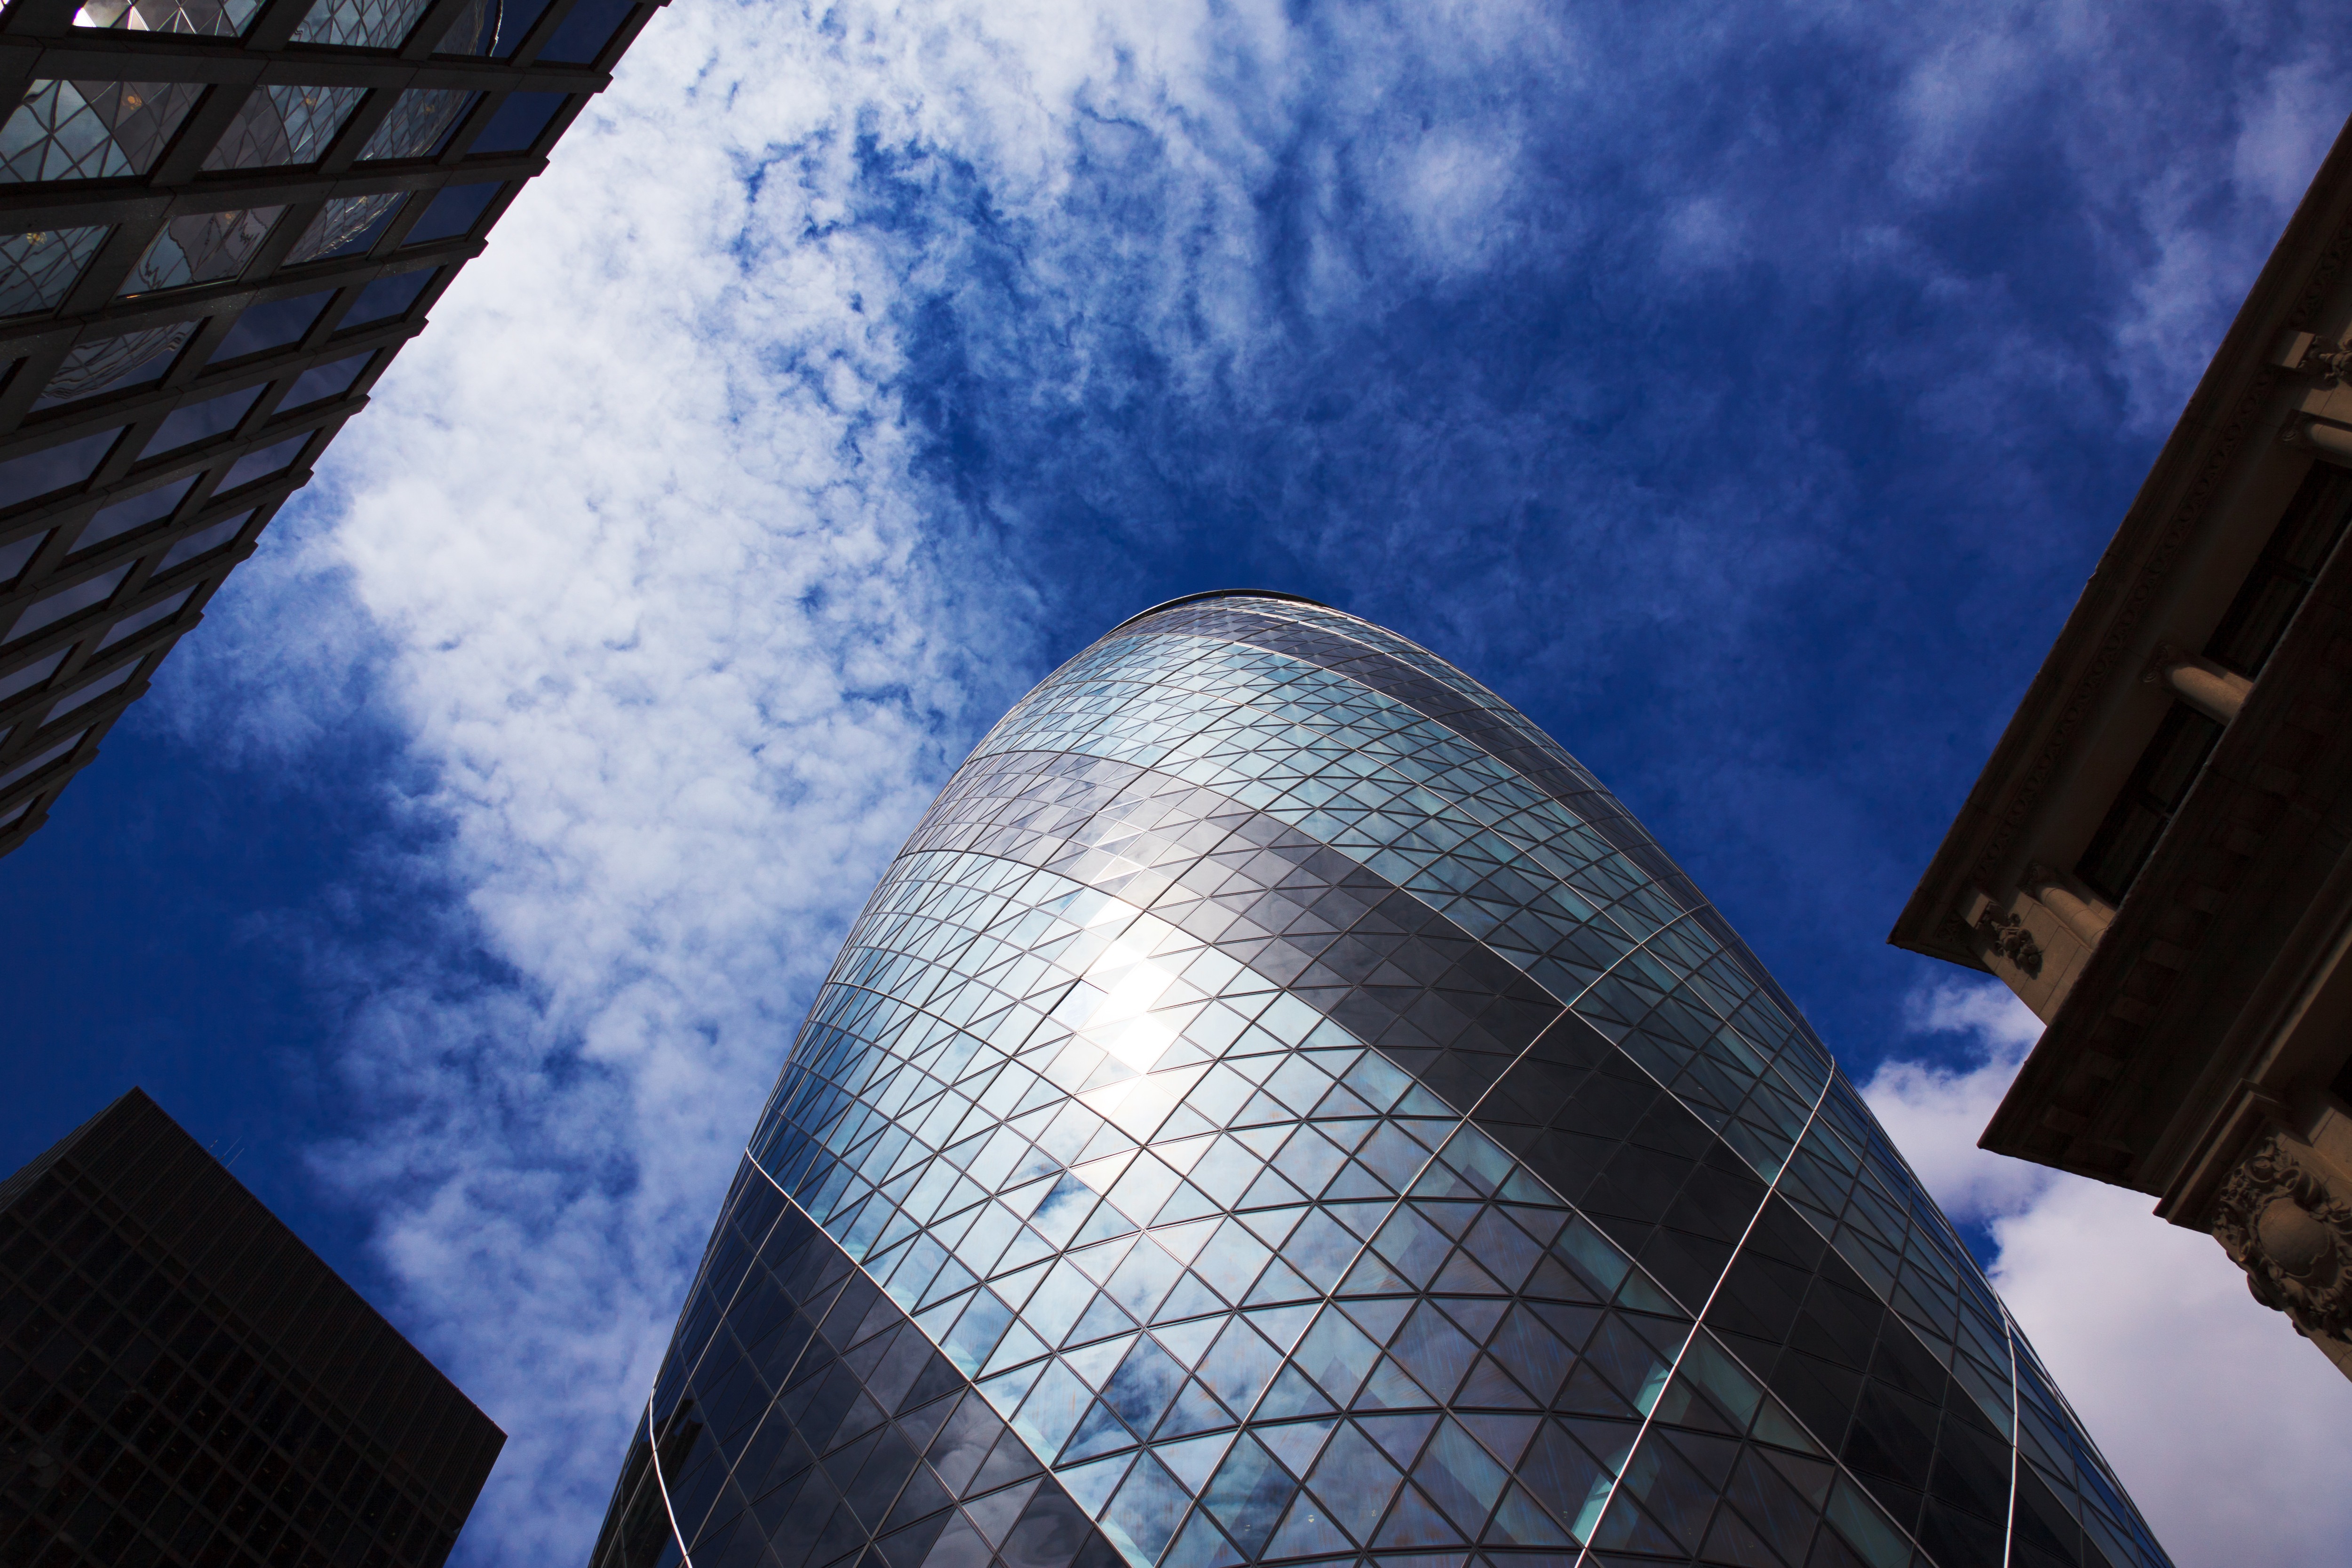
light, cloud, architecture, sky, sunlight, glass, building, city, atmosphere, skyscraper, urban, reflection, tower, metal, office, blue, business, modern, axe, england, london, design, mary, britain, shape, financial, finance, atmosphere of earth